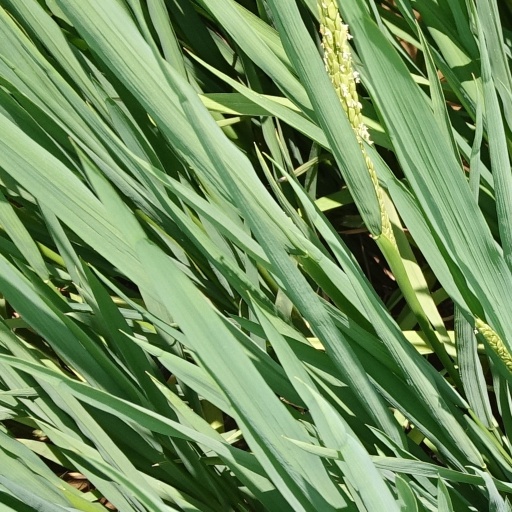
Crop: rice